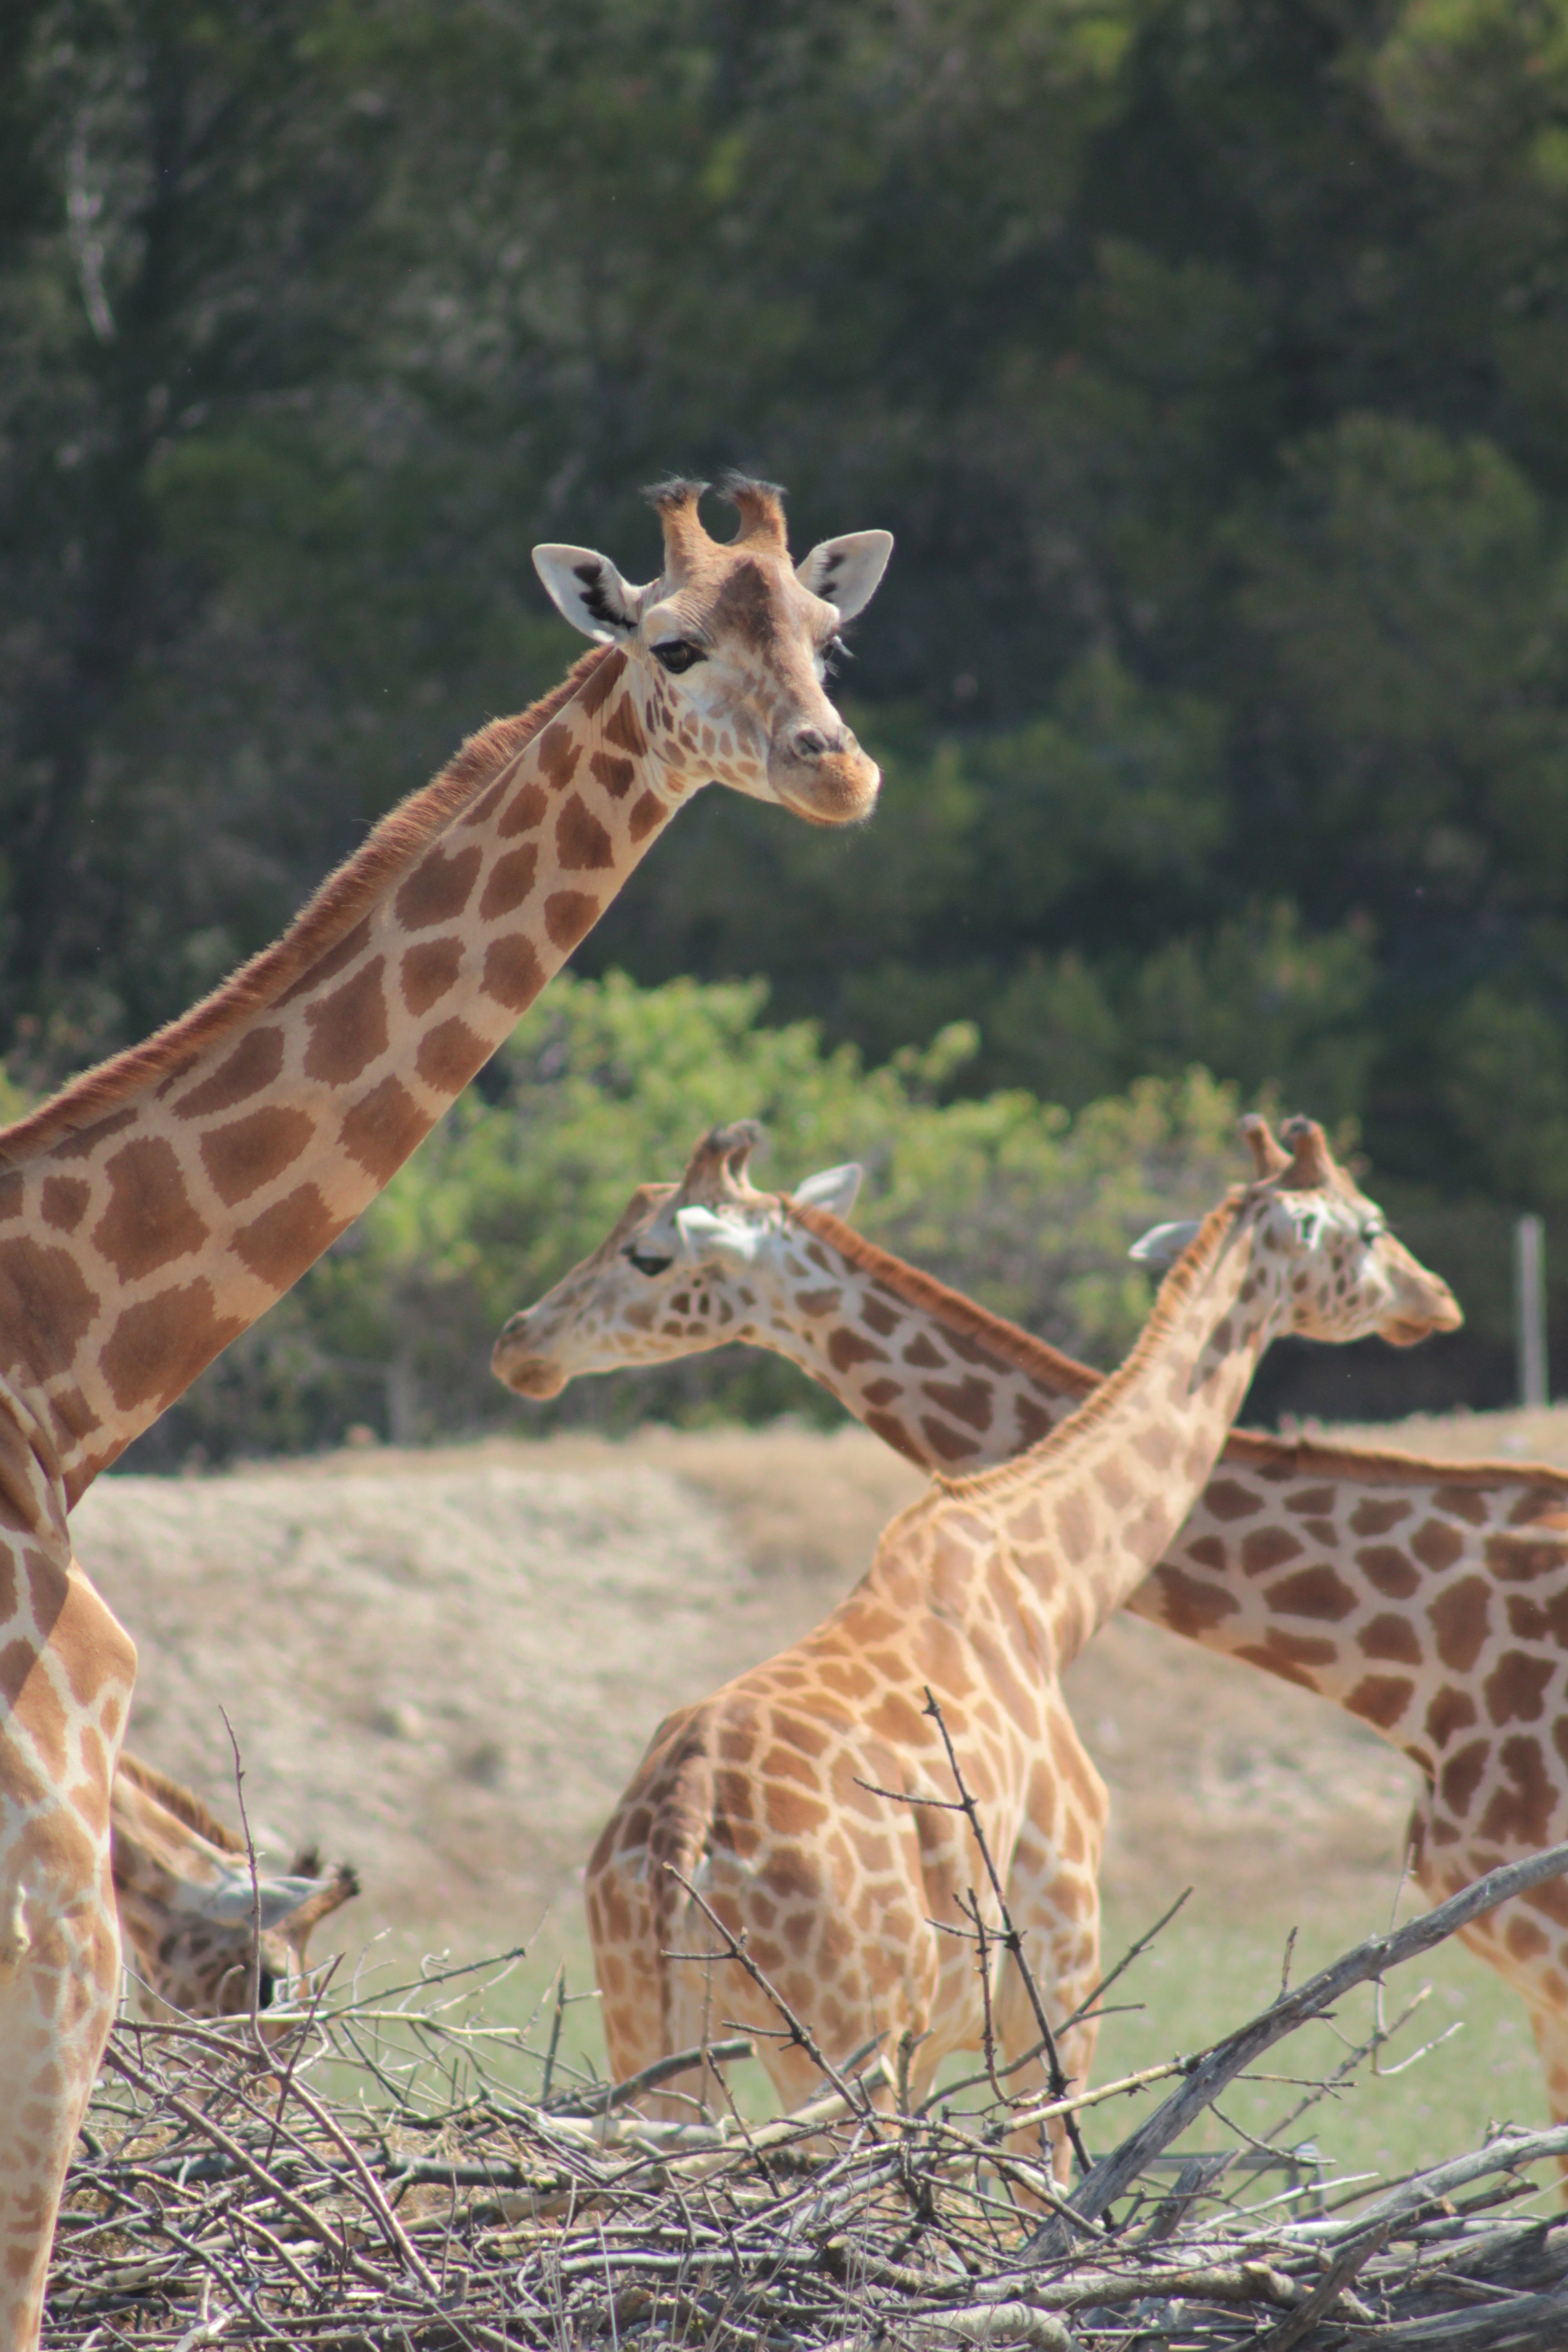
adventure, wildlife, zoo, africa, mammal, fauna, savanna, giraffe, reserve, vertebrate, giraffes, safari, giraffidae